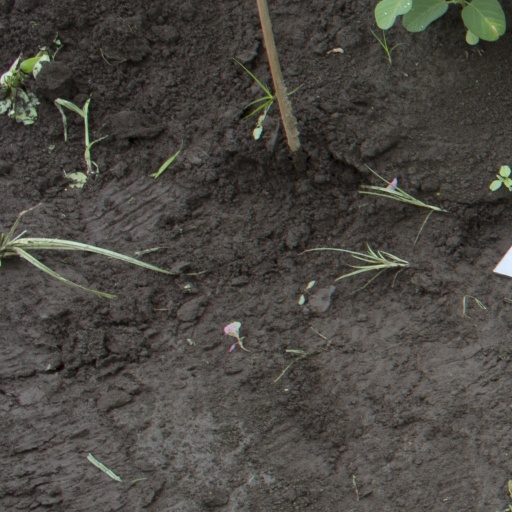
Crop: soybean